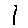
Label: 1